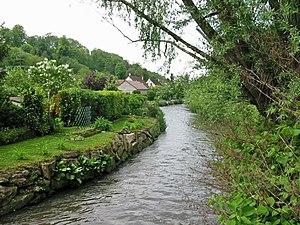
La Mauldre à La Falaise (Yvelines) Photo JH Mora, mai 2005
La Falaise est une commune française, située dans le département des Yvelines en région Île-de-France, dans l'arrondissement de Mantes-la-Jolie. Limitrophe d'Épône, il se trouve à 45 km à l'ouest de Paris environ sur les bords de la Mauldre.